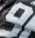
Number: 9